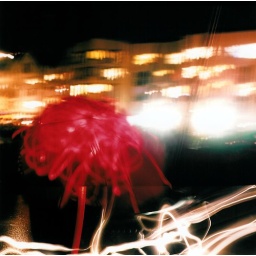
the girls under an umbrella at the playground.... Galway rocks my world forever